Elizabet Tursynbaeva

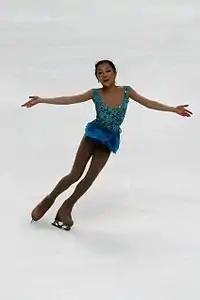
Tursynbaeva at the 2016 Rostelecom Cup

"Small medals for short and free programs awarded only at ISU Championships. At team events, medals awarded for team results only."